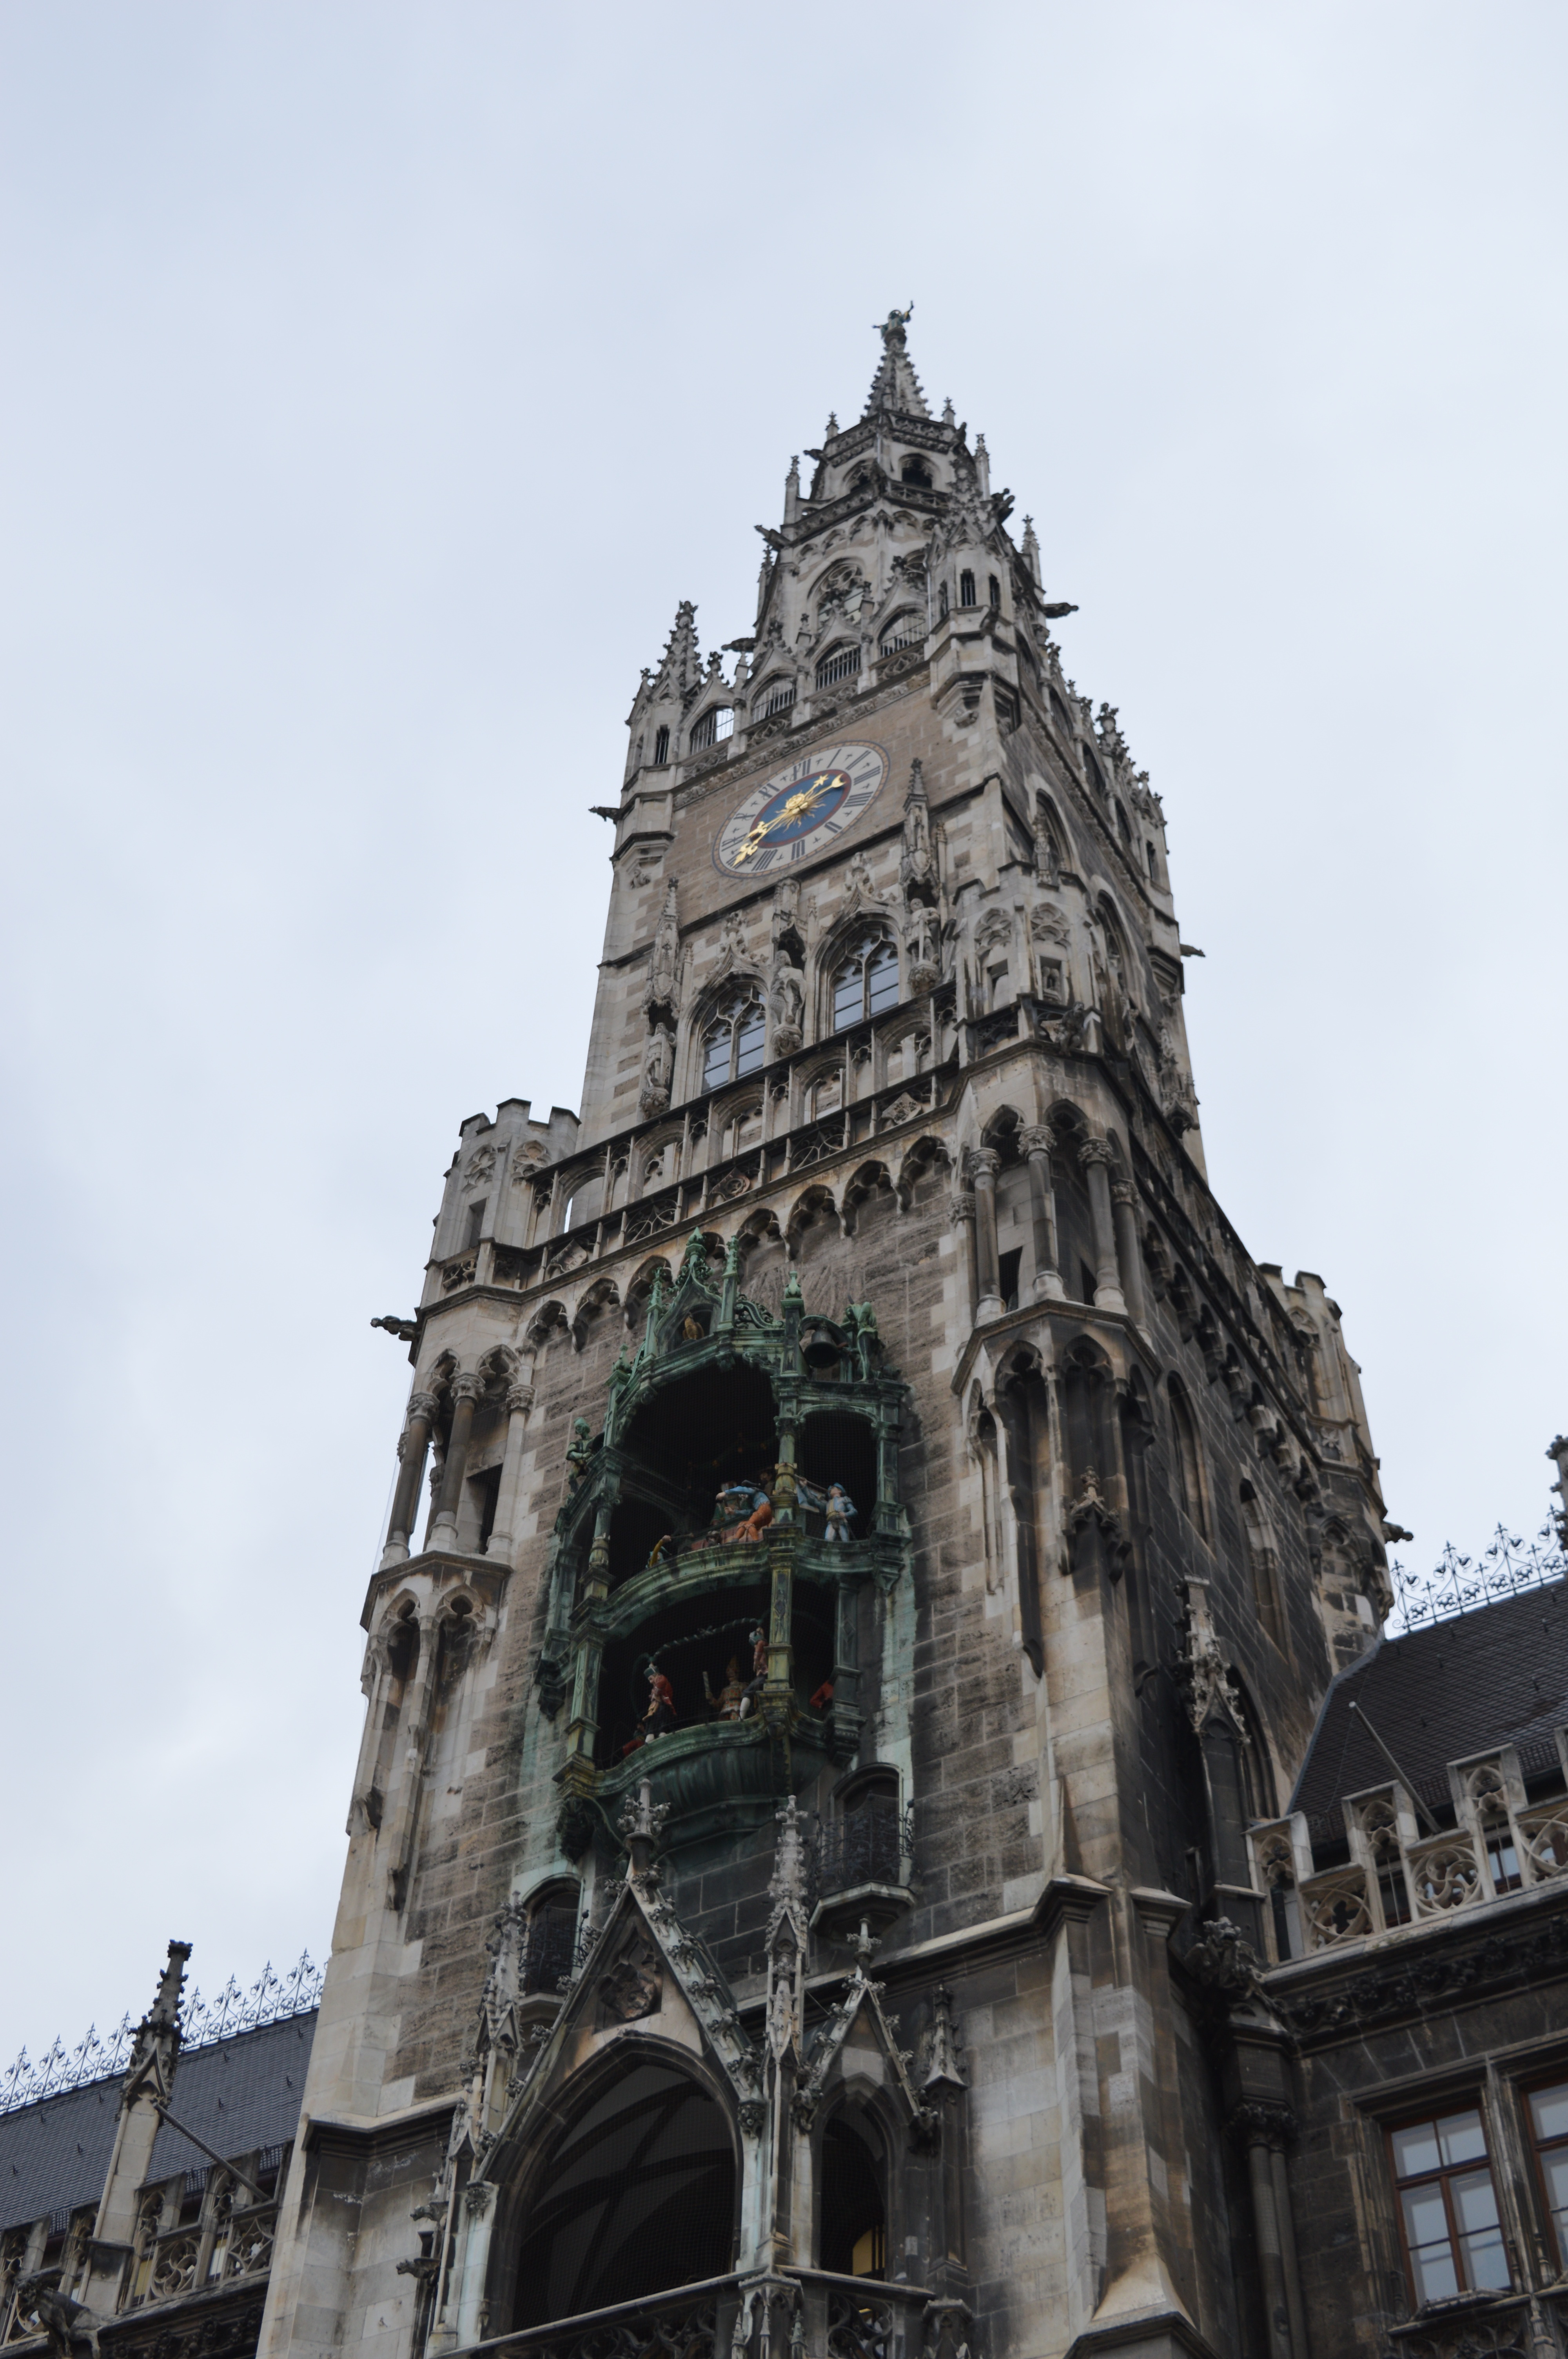
architecture, sky, building, old, city, monument, cityscape, panorama, travel, europe, statue, tower, ancient, landmark, facade, church, cathedral, tourism, aerial, gothic, place of worship, temple, spire, germany, history, bavaria, european, famous, historical, munich, touristic, gothic architecture, tours, historic site, ancient history